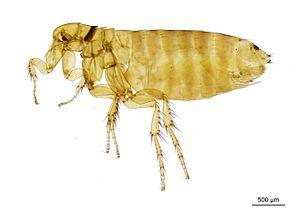
Ceratophyllus hirundinis est une espèce de puces de la famille des Ceratophyllidae.